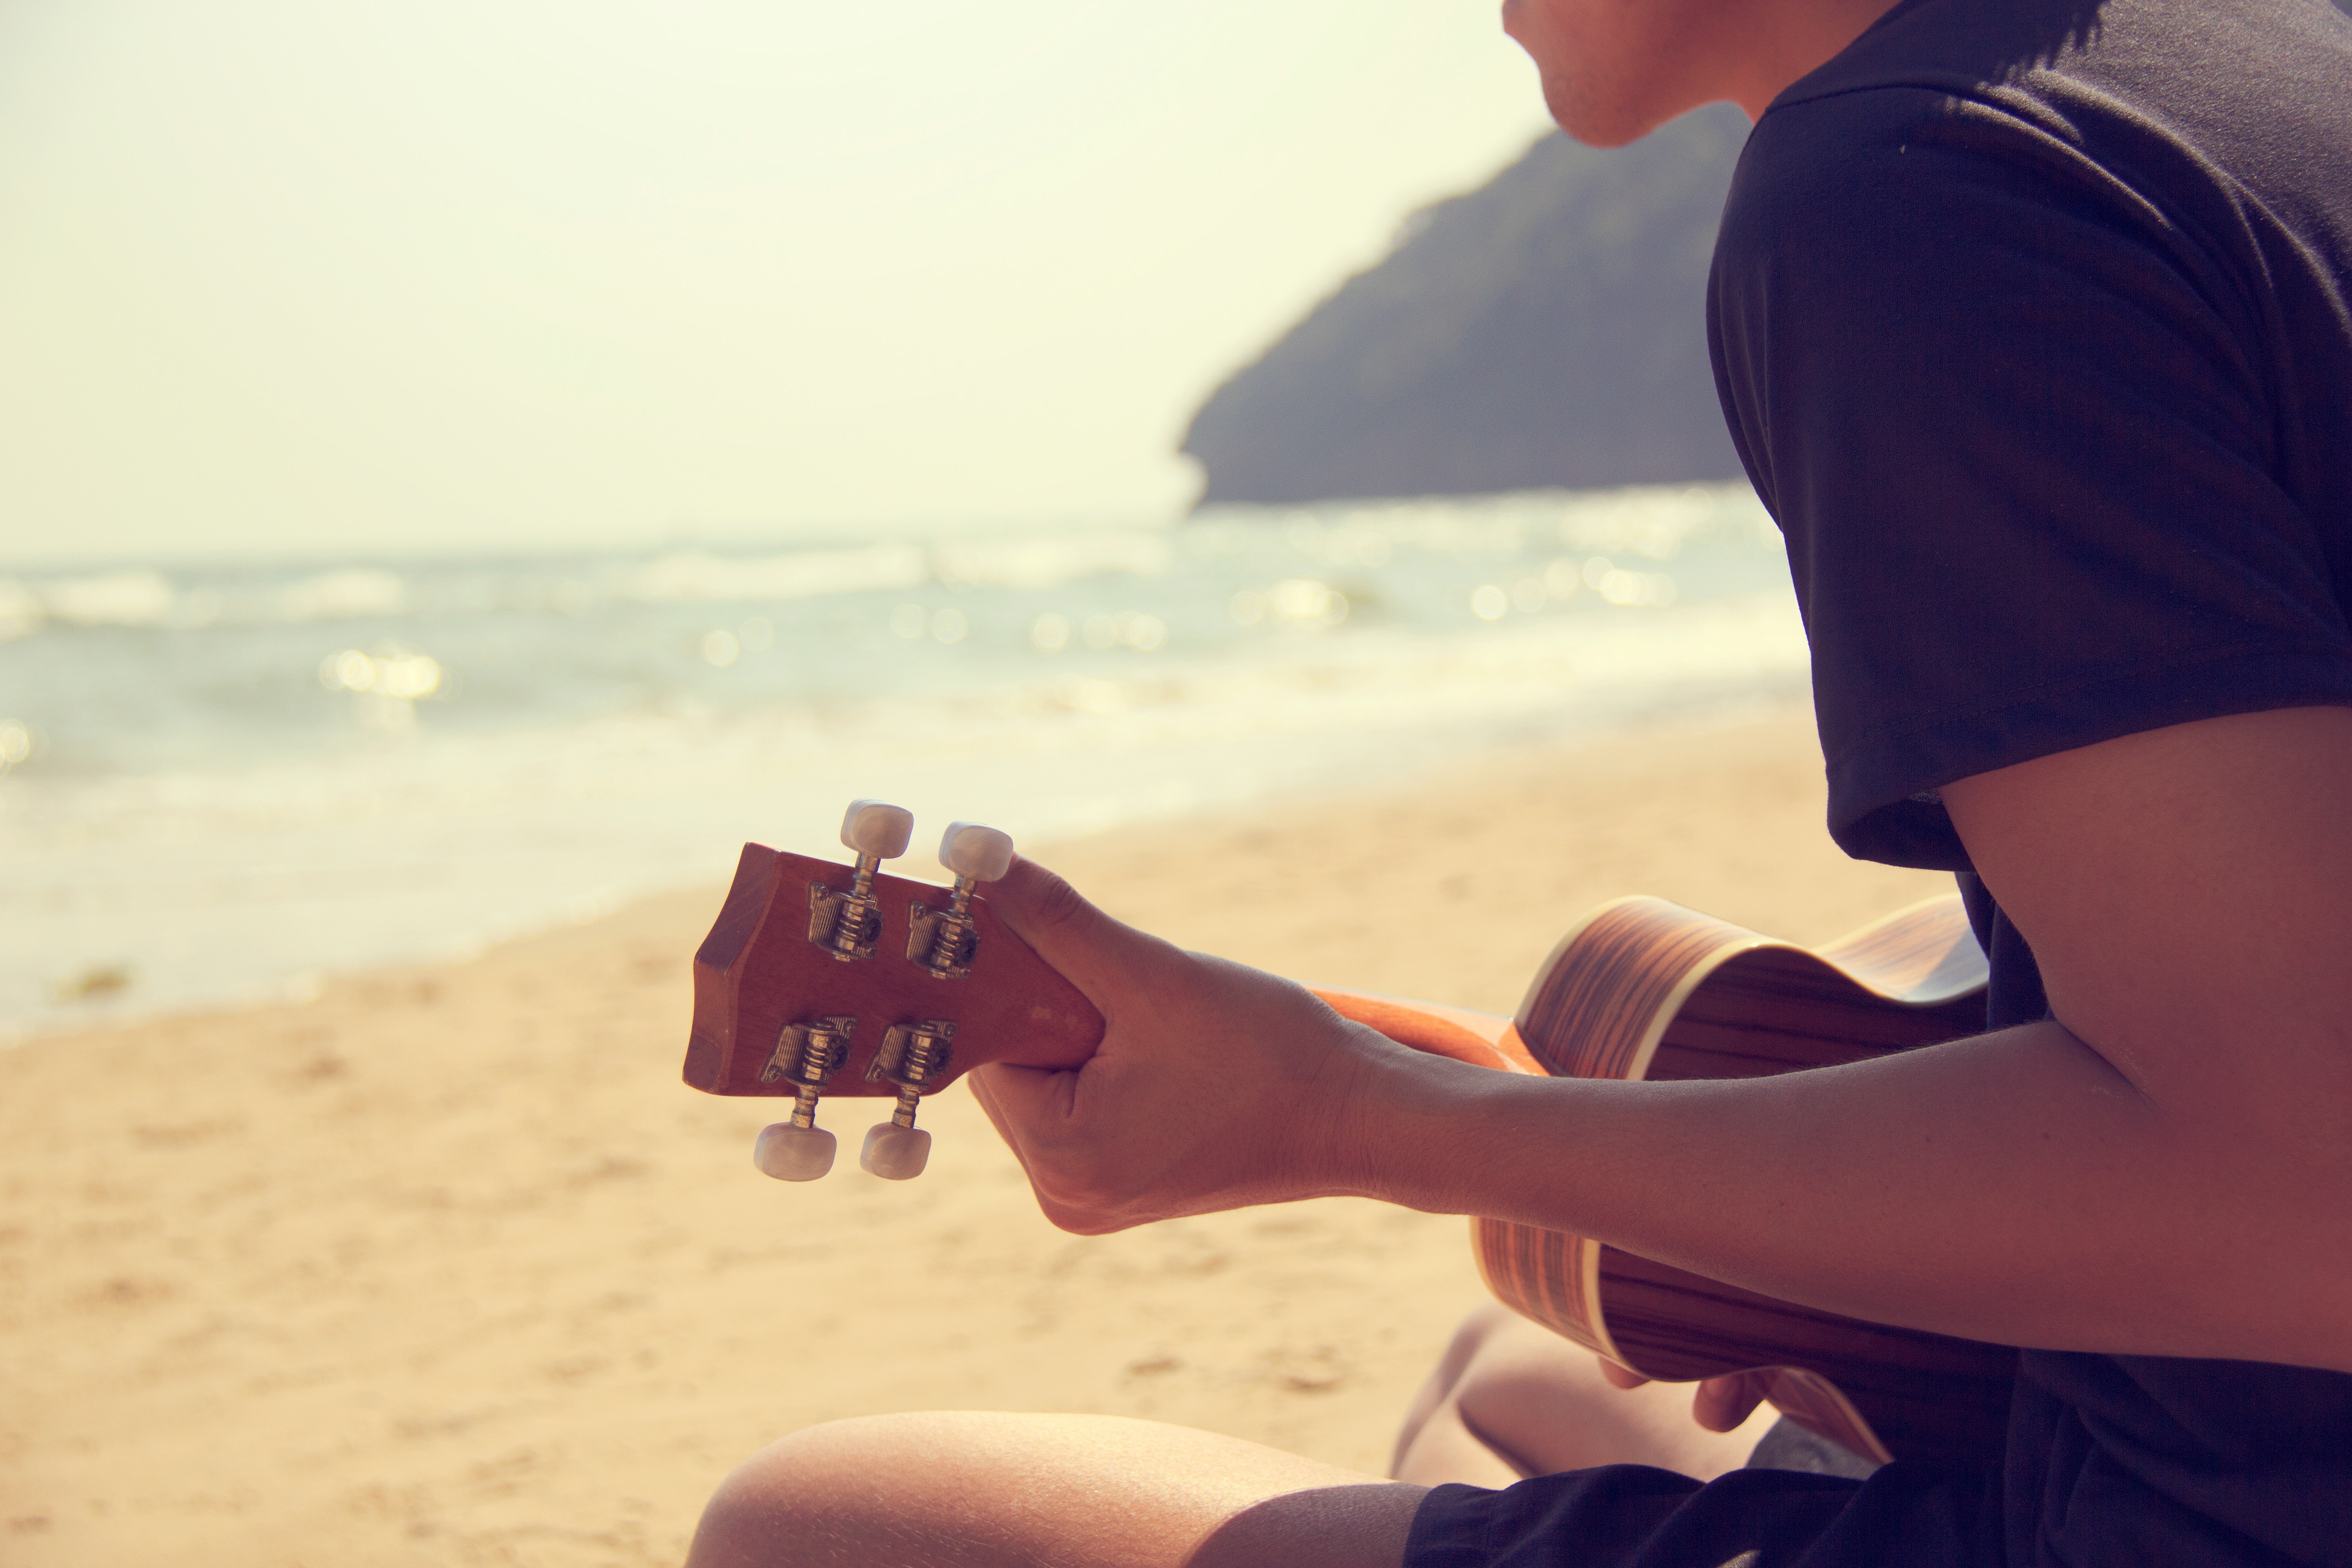
sand, beach, vacation, summer, hand, elbow, sea, ocean, tourism